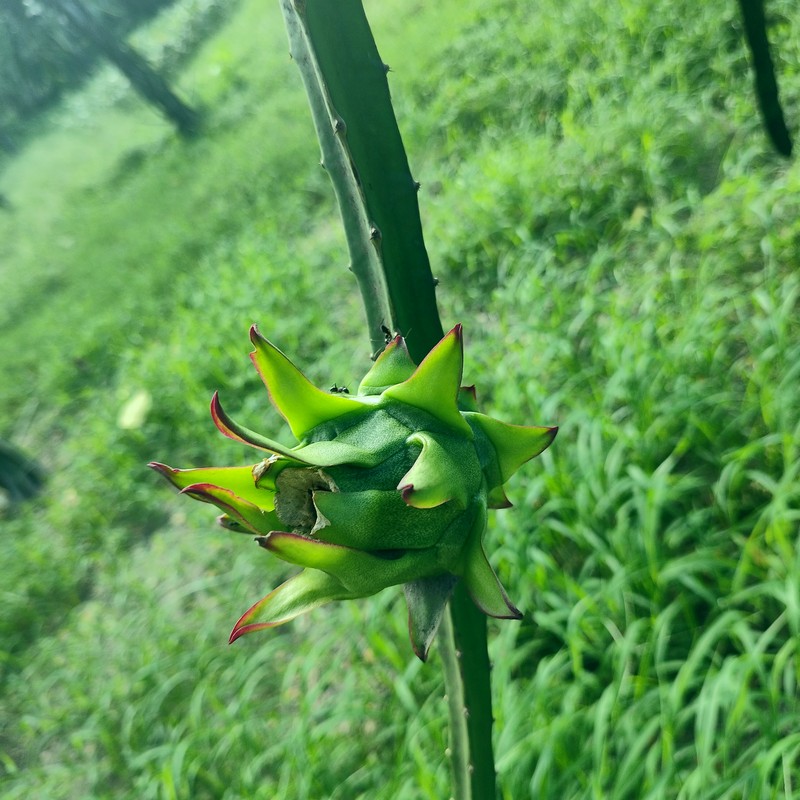
Label: Immature Dragon Fruit